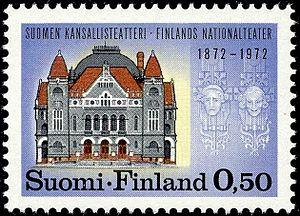
Le Théâtre national de Finlande, créé en 1872, est situé sur la place de la Gare d'Helsinki. C'est le plus ancien théâtre en langue finnoise.